Carnarvon Gorge

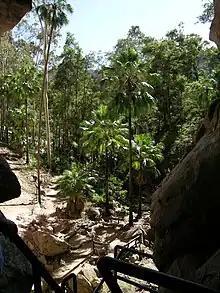
"Livistona nitida", the carnarvon fan palm, as seen from the Amphitheatre.

Three broad vegetation types are present in Carnarvon Gorge; eucalypt and angophora dominated woodland to open woodland; mixed eucalypt, acacia, white cypress pine or turpentine woodlands and/or open forests on sandstone slopes, scarps, ridges and residuals; cleared and/or regrowth areas. Four regional ecosystems listed as of concern are easily encountered by visitors to Carnarvon Gorge: Queensland blue gum woodland on alluvial plains; silver-leaved ironbark woodland on alluvial plains; Queensland blue gum, river she-oak fringing woodland on alluvial plains; and tall open forest in sheltered gorges and moist habitats.